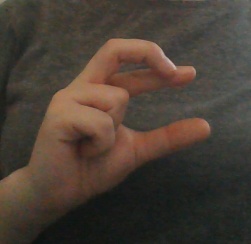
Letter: thal